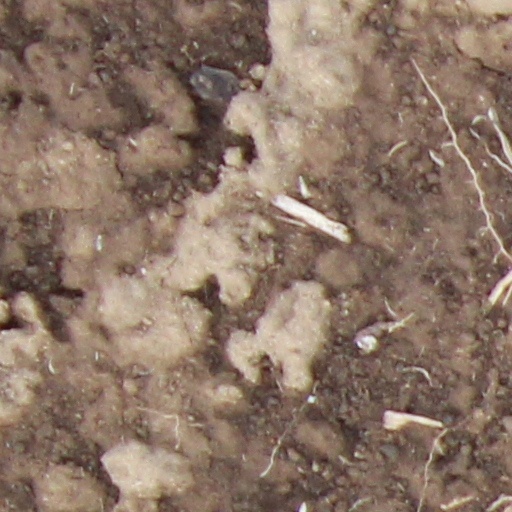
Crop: wheat